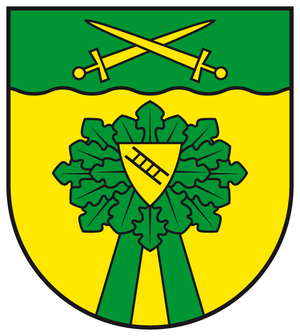
Lützow est une municipalité allemande du land de Mecklembourg-Poméranie-Occidentale et l'arrondissement du Mecklembourg-du-Nord-Ouest. En 2013, elle comptait 1 476 hab.